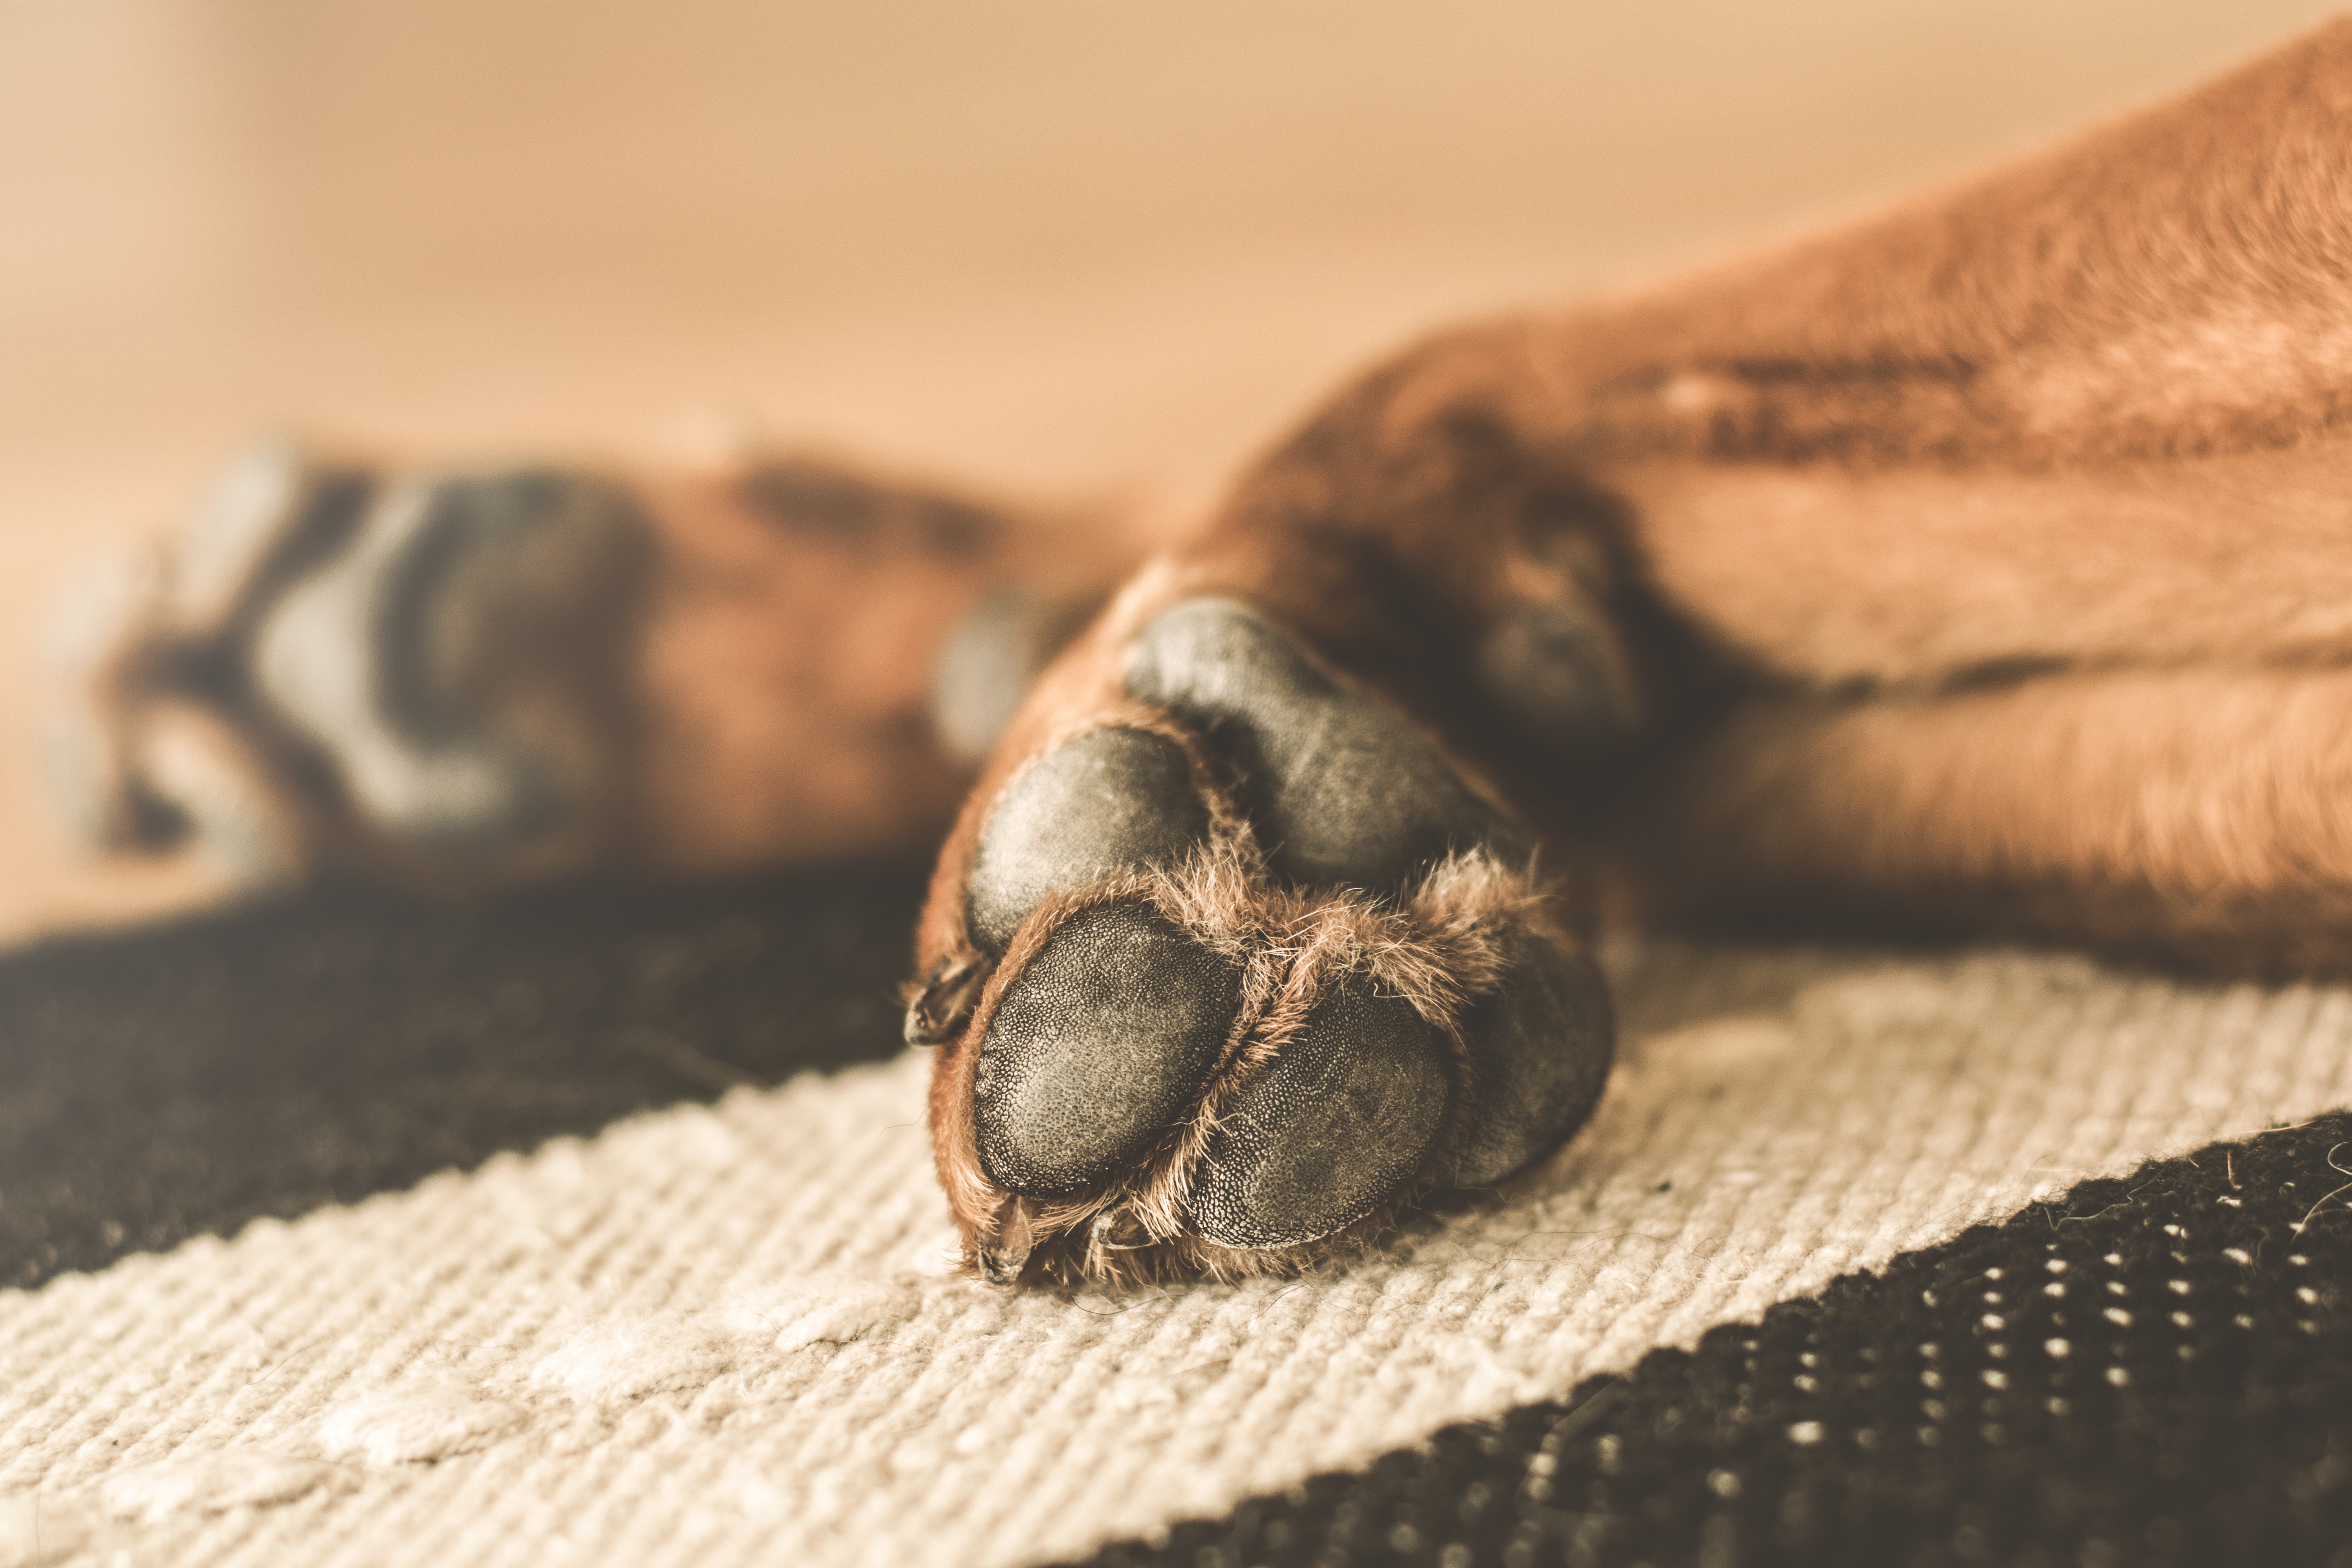
hand, wood, dog, animal, leg, pet, reptile, close up, paws, tired, organ, domesticated, macro photography, dormant